Coreca Reefs

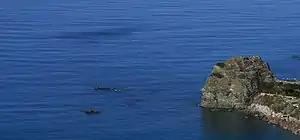
Coreca Reefs seen from Colle degli Ulivi

They are a group of ten rocks: Capoto (the largest of them), Formica, Ginario, Longarino, Piccirillo, Tirolé (also known as Pirolé) and the four Scuagli da Funtana have a distribution area from the nearby "La Tonnara" at the edge of the sea air of Coreca's main village.